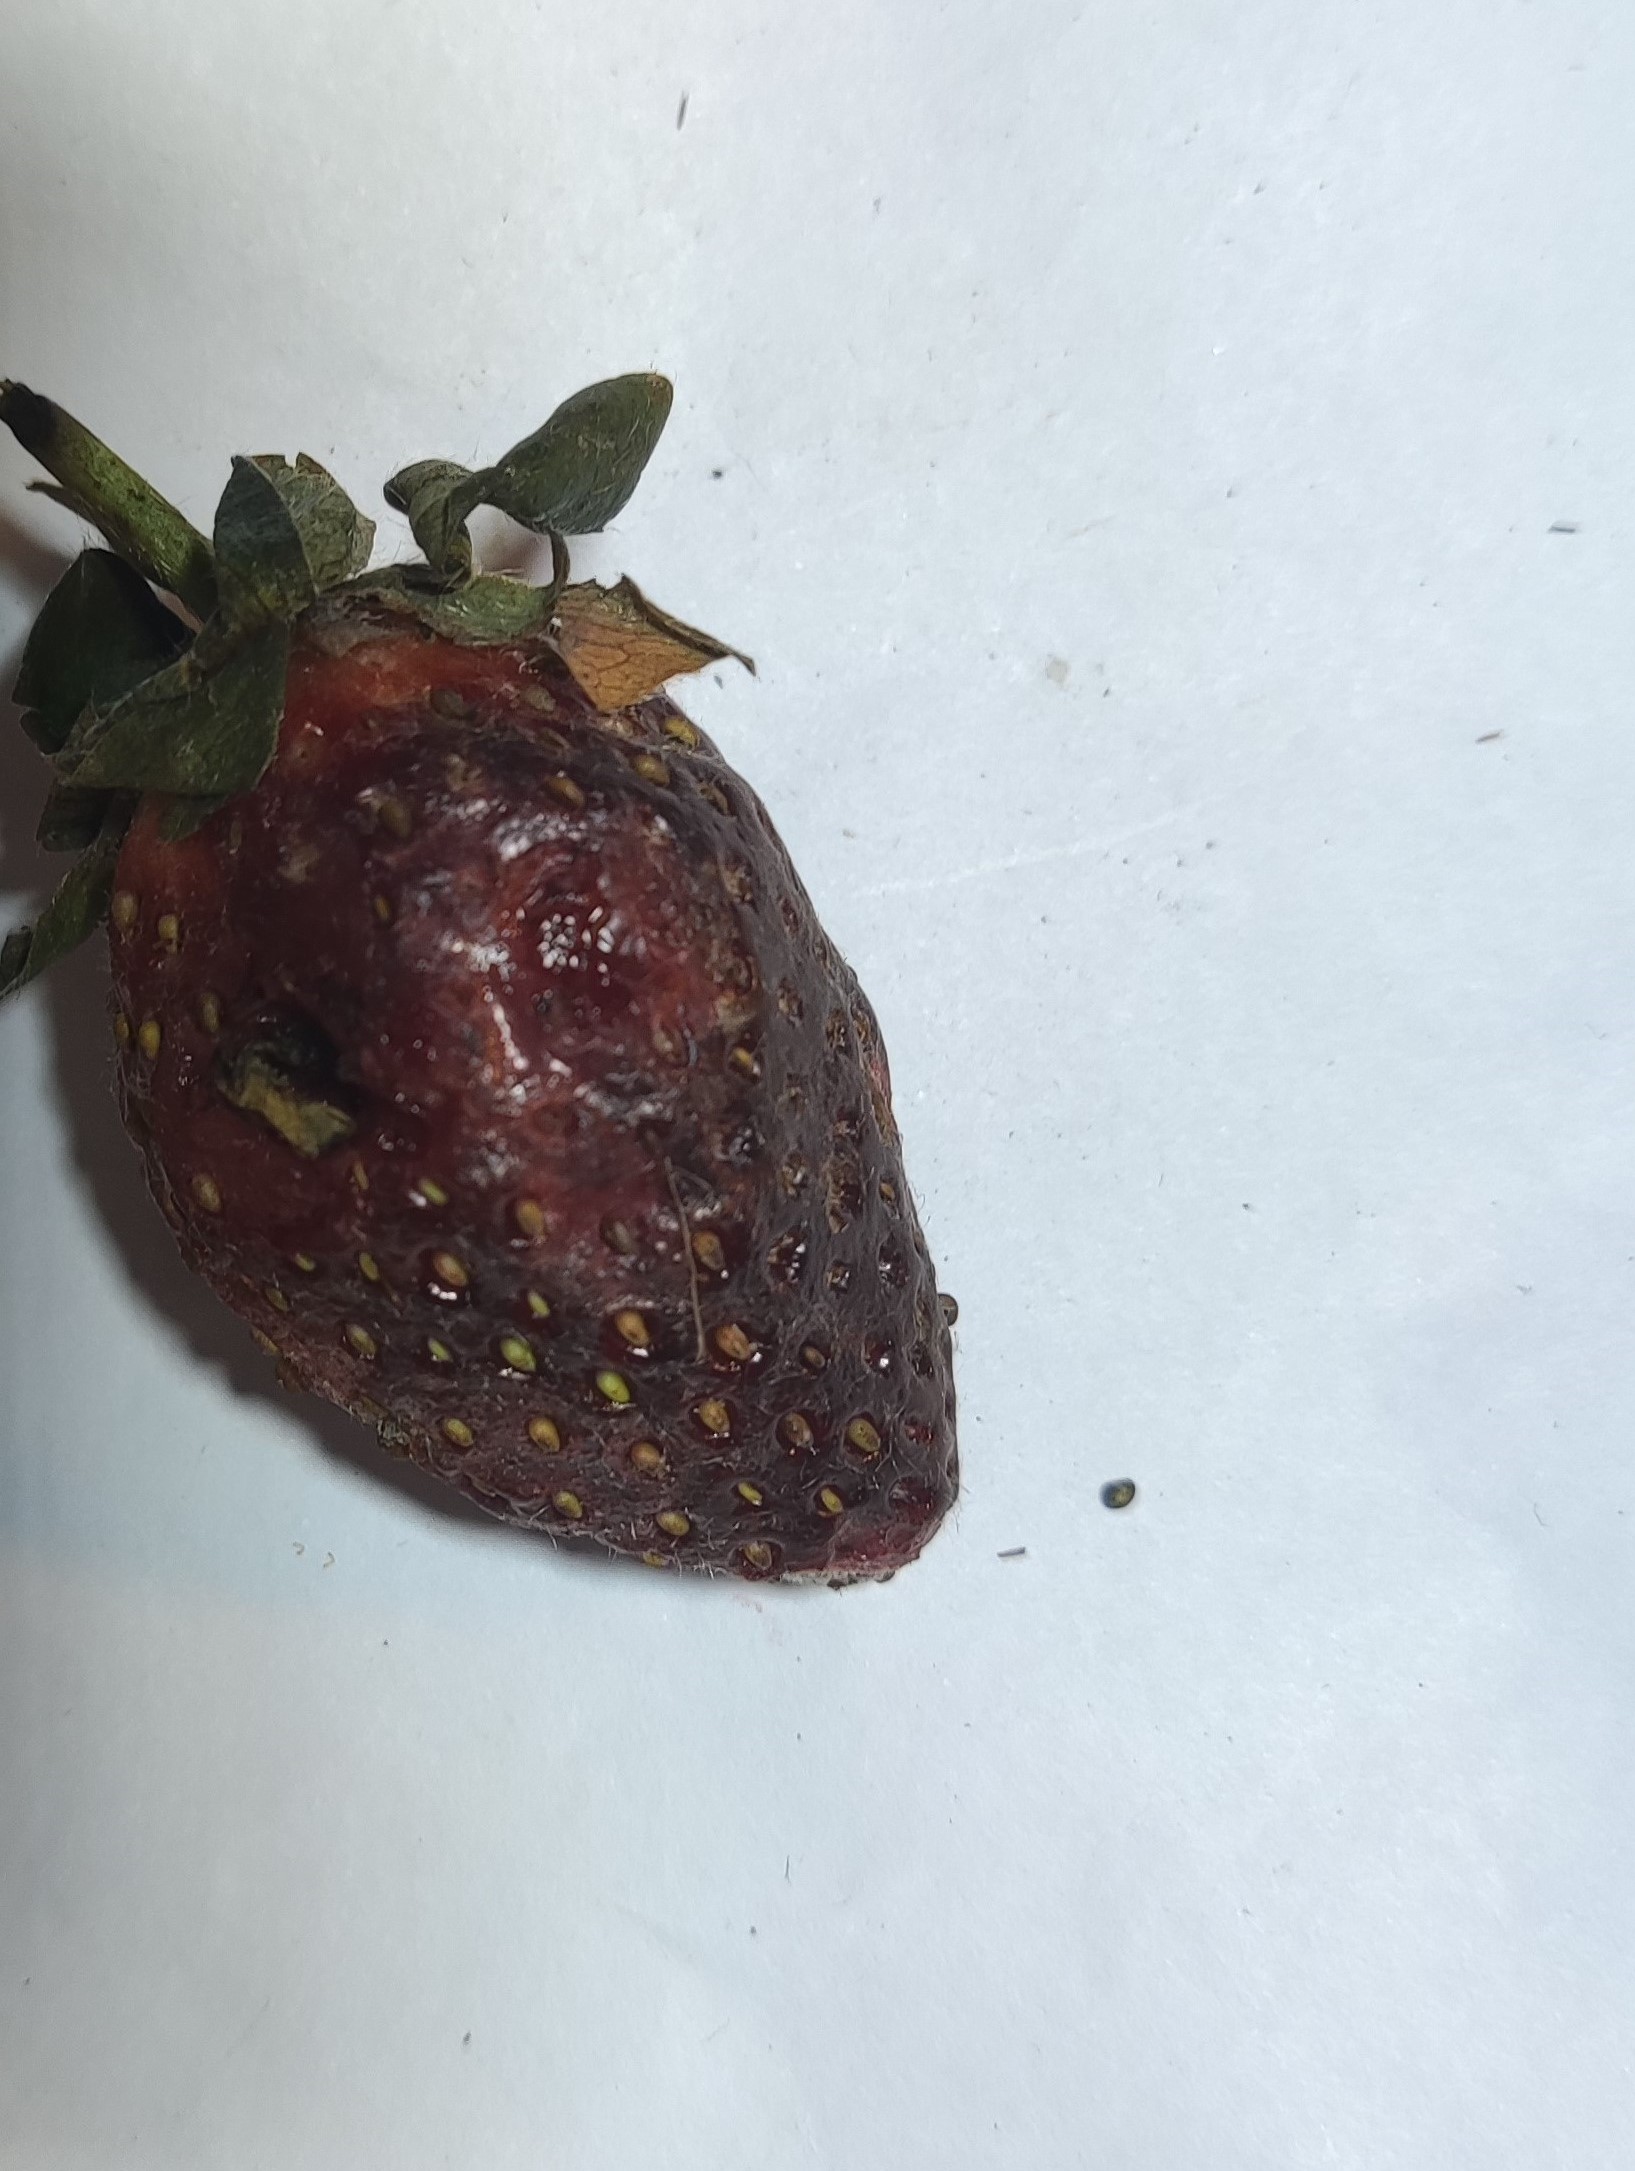
Fruit: strawberry
Condition: rotten